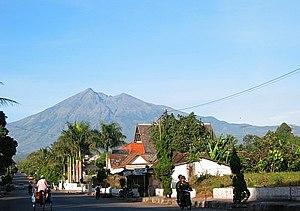
Le Merbabu est un stratovolcan de Java central en Indonésie. Son nom signifie « montagne de cendres » en javanais. Le Merapi encore actif lui est directement adjacent au sud-est. La ville de Salatiga se trouve au nord. Un col de 1 500 m d'altitude relie les deux volcans. Le village de Selo y est situé.
Salatiga est une ville d'Indonésie dans la province de Java central, située à 47 km au sud de Semarang, la capitale provinciale, et environ 100 km au nord de la ville royale de Yogyakarta.